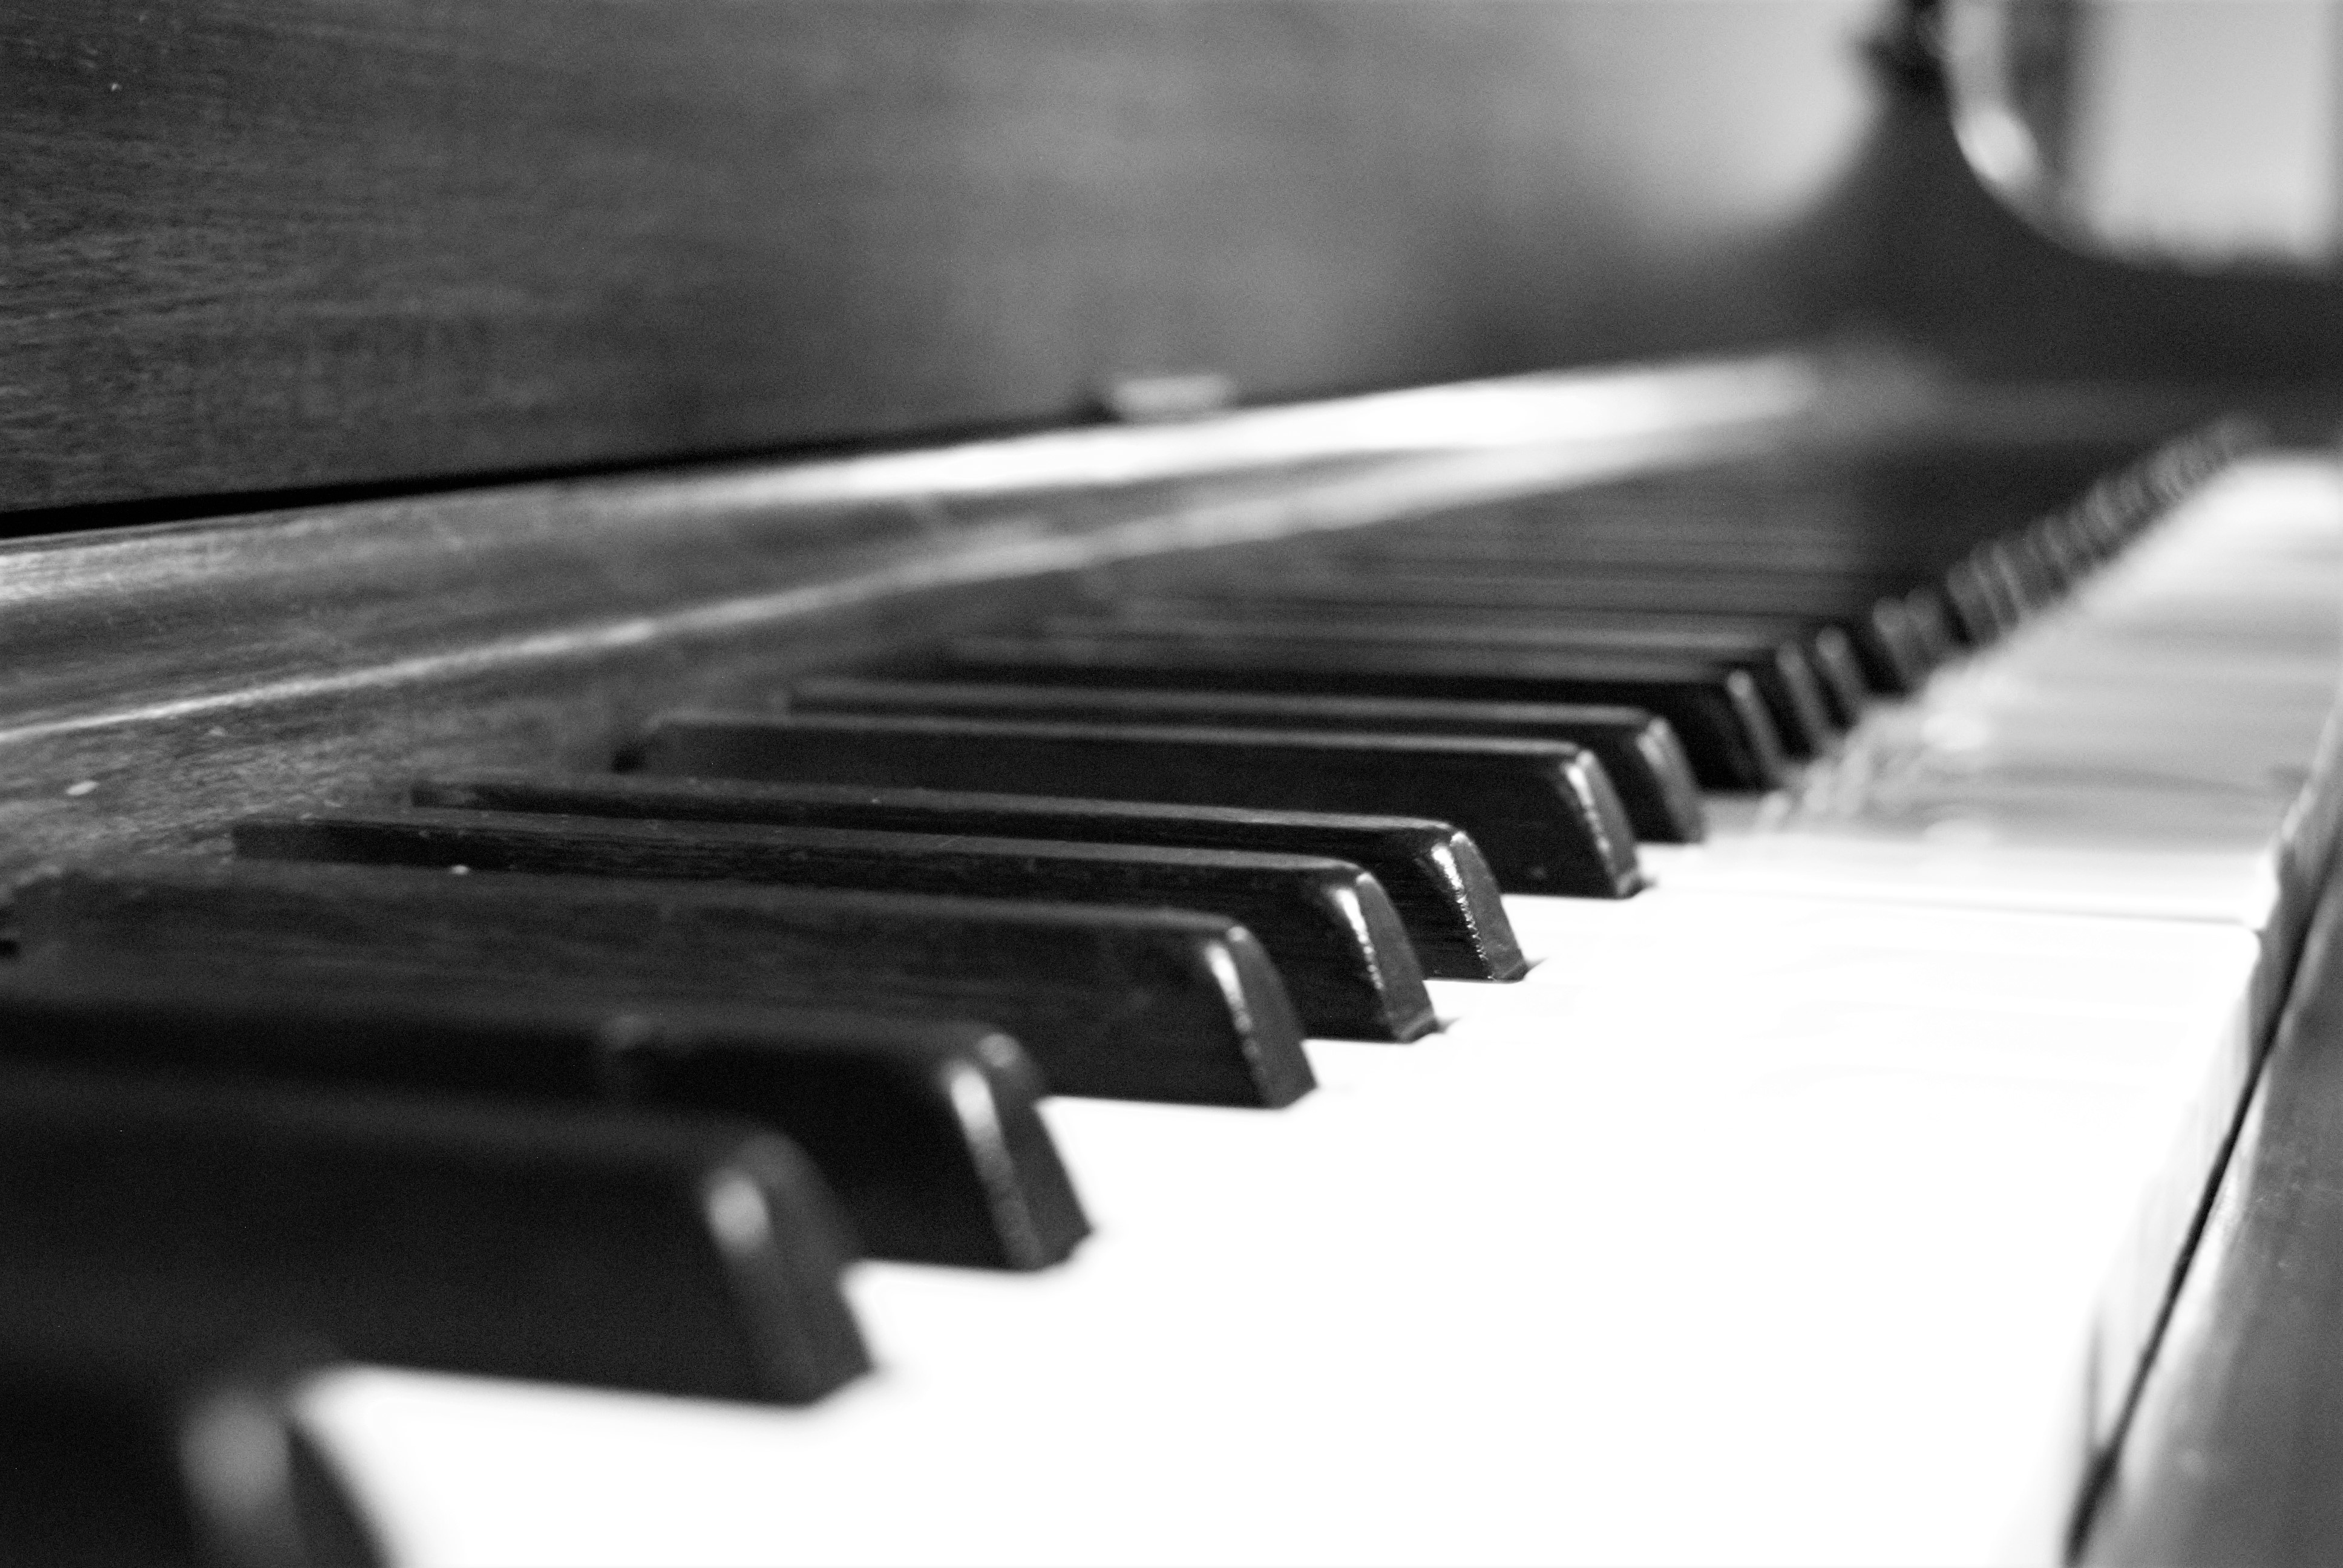
piano, black, black and white, musical instrument, pianist, string instrument, digital piano, jazz pianist, player piano, keyboard, monochrome photography, technology, monochrome, electric piano, electronic device, musician, musical keyboard, computer component, electronic keyboard